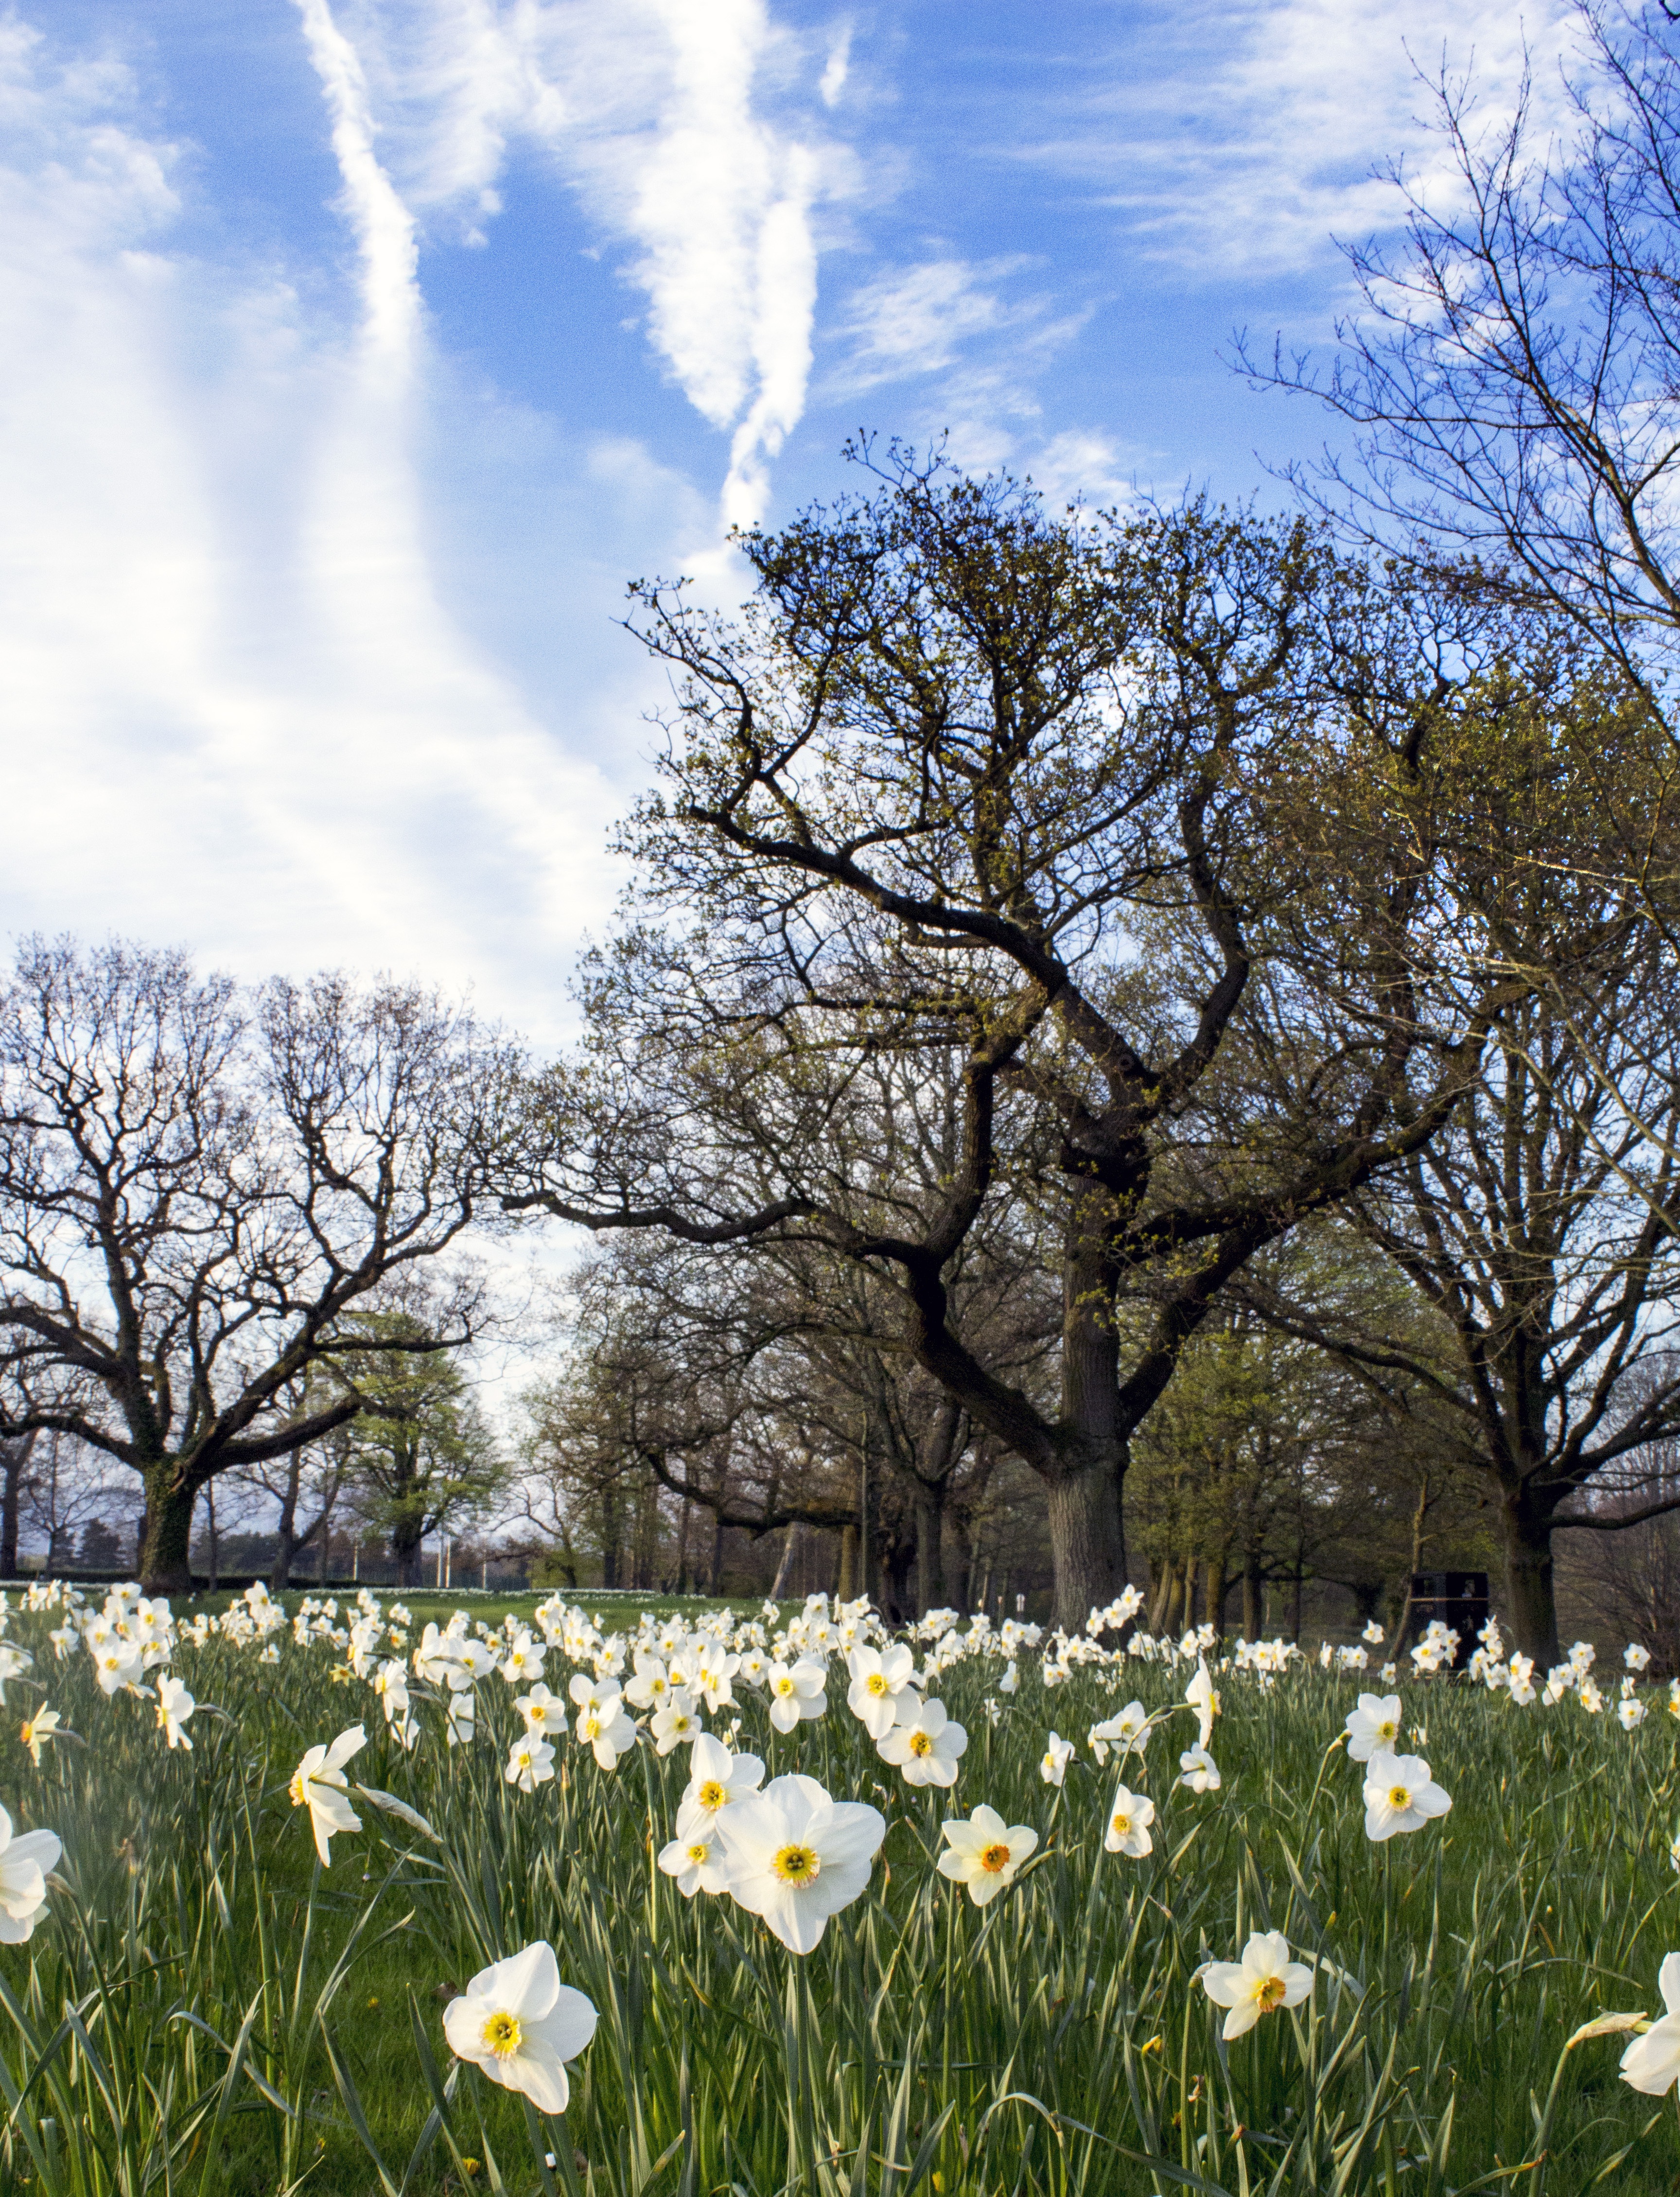
landscape, tree, nature, grass, blossom, plant, sky, white, meadow, sunlight, leaf, flower, floral, bouquet, spring, green, autumn, park, botany, yellow, garden, daffodil, flora, wildflower, bed, narcissus, easter, woodland, spring flower, rural area, flowering plant, woody plant, land plant